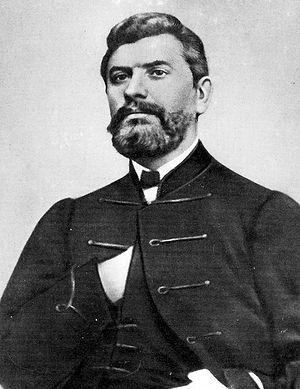
Ante Starčević, né le 23 mai 1823 et mort le 28 février 1896 à Zagreb, est une personnalité politique et un écrivain croate.